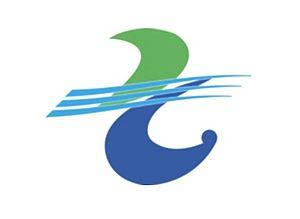
Sotogahama est un bourg situé dans le district de Higashitsugaru, au Japon.